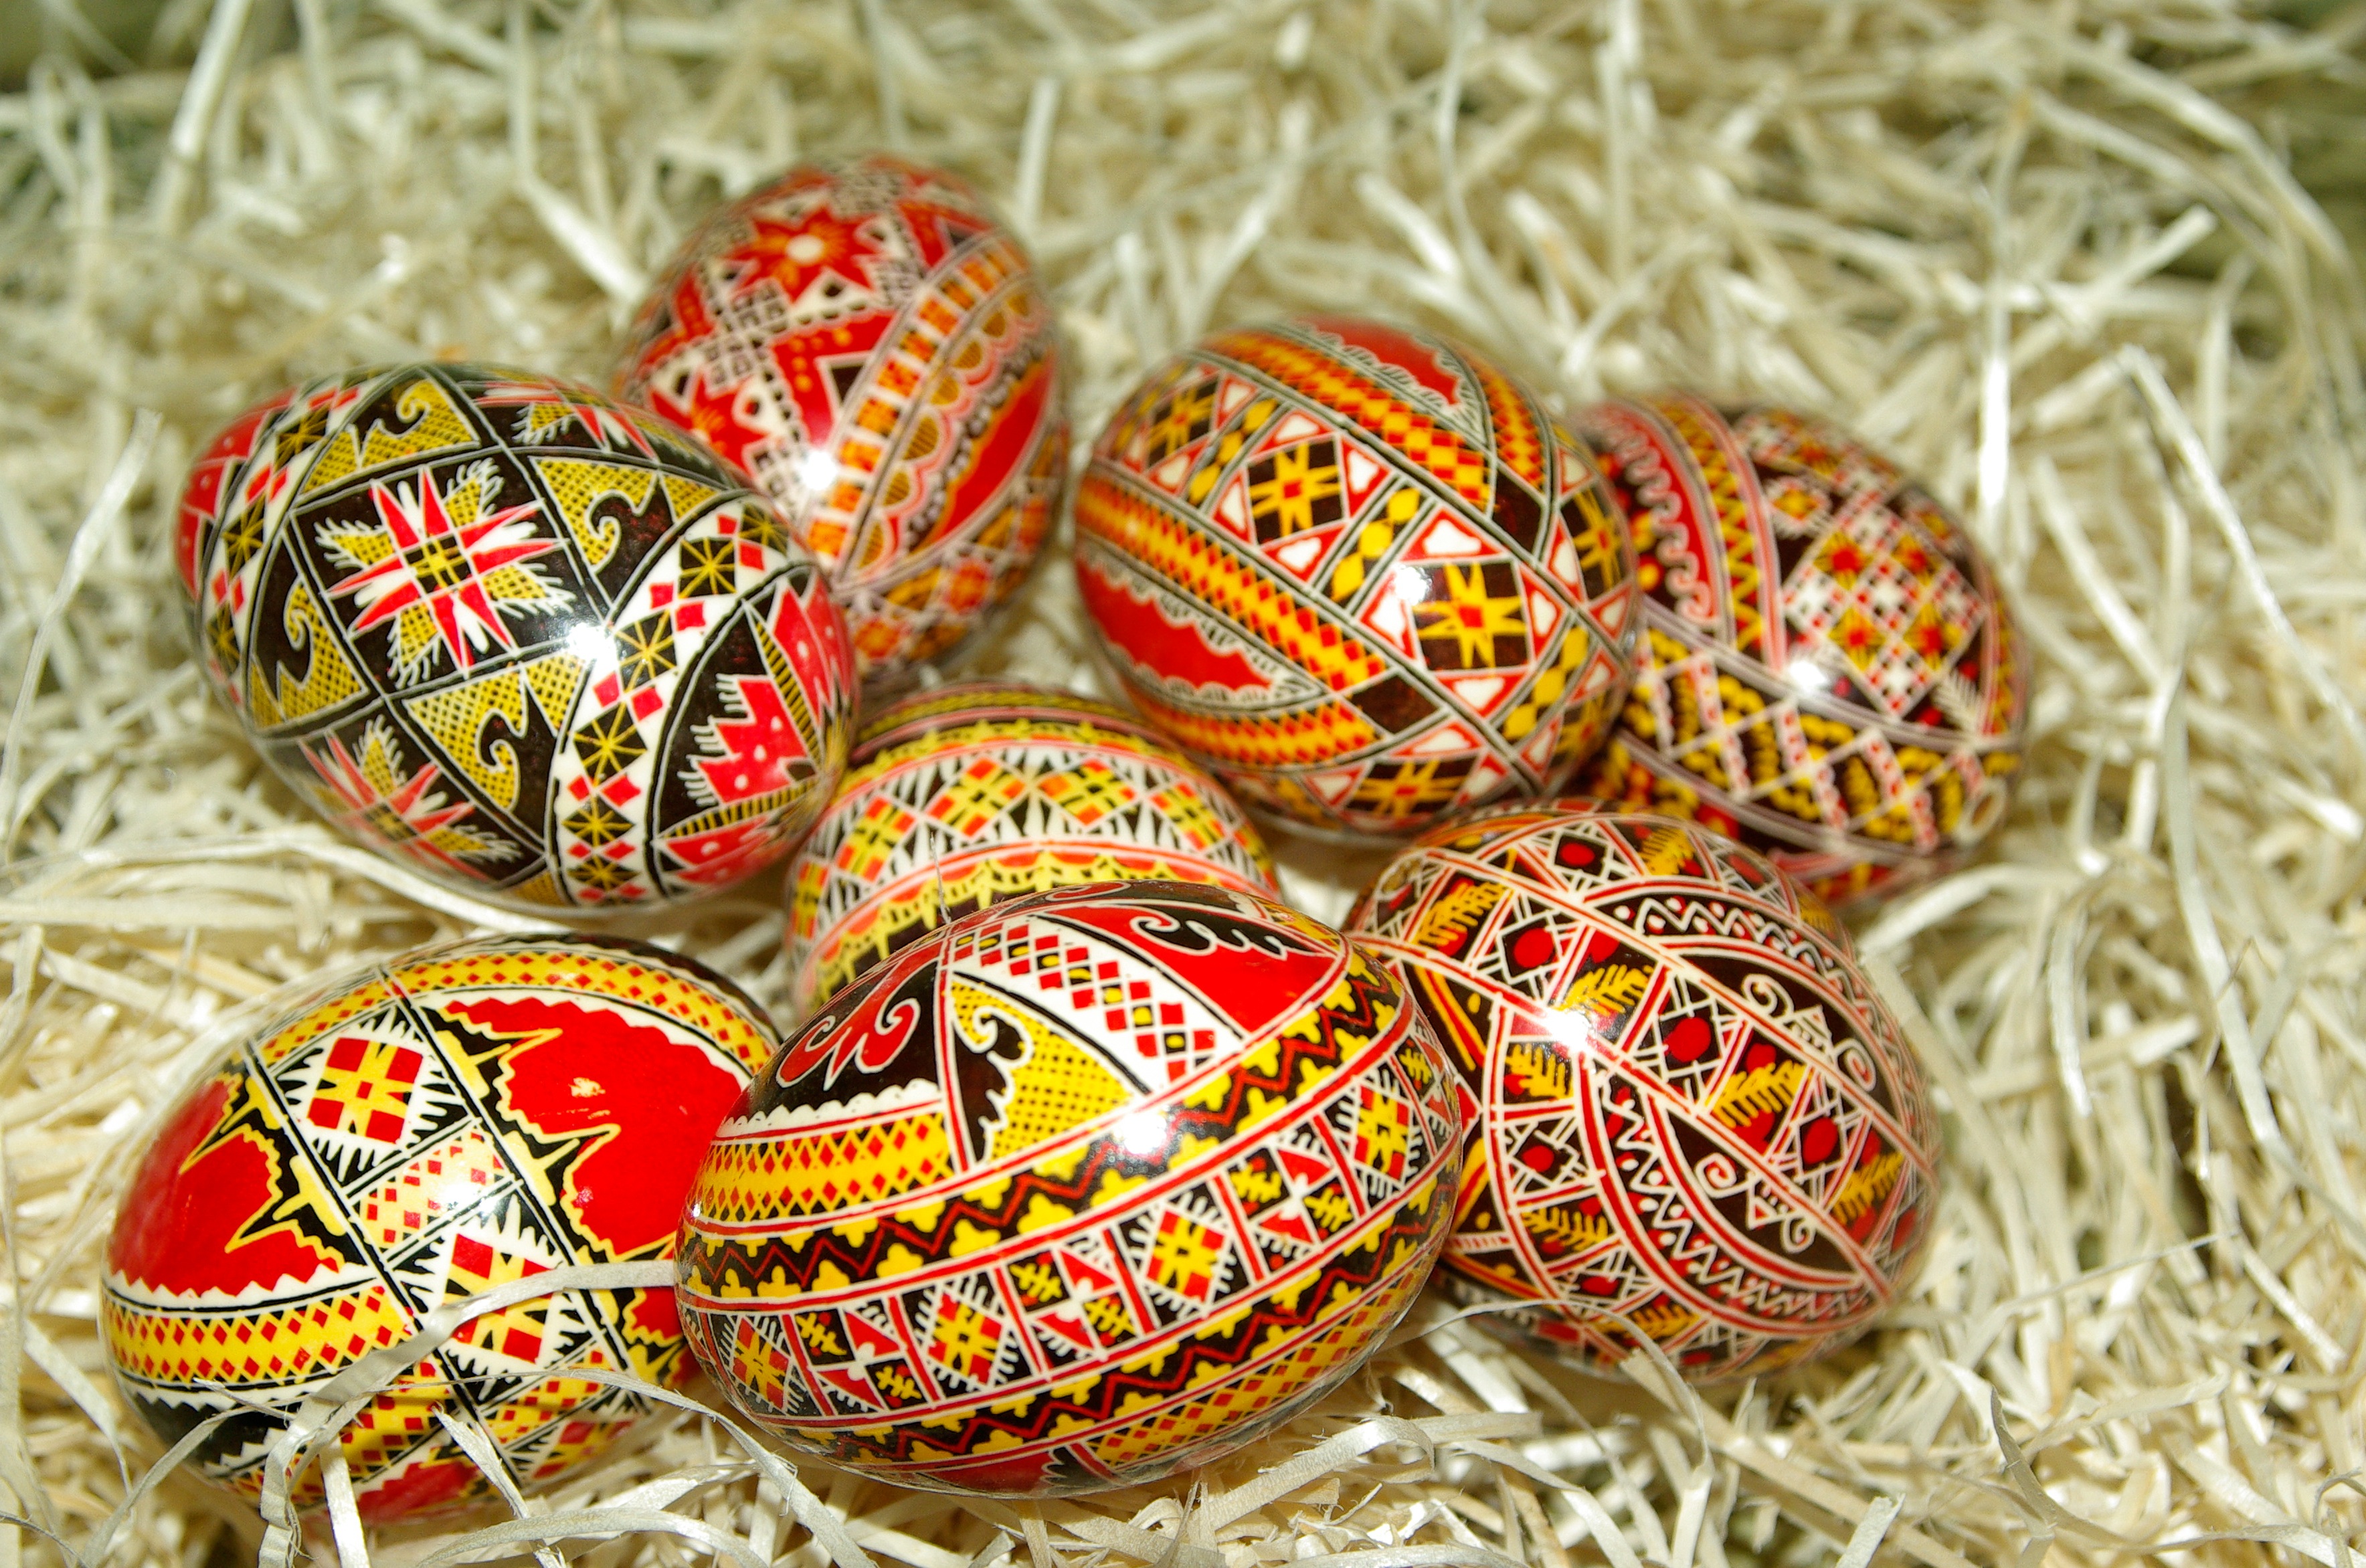
food, straw, easter eggs, romania, easter egg, painted ufs